Gómez Núñez

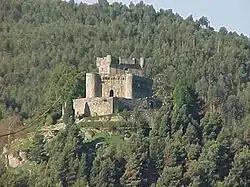
Castle of Sobroso, one of a string along the Galician–Portuguese border held by Gómez. This one was taken by Urraca during her punitive expedition against Gómez in 1116, but she herself ended up besieged and defeated in it.

Gómez Núñez (or Gomes Nunes in Portuguese; "floruit" 1071–1141) was a Galician and Portuguese political and military leader in the Kingdom of León. His power lay in the valley of the Minho, mainly on the north side, bounded by the Atlantic on the west and corresponding approximately with the Diocese of Tui. There, according to a contemporary source, he had "a strong site, a fence of castles and a multitude of knights and infantry."